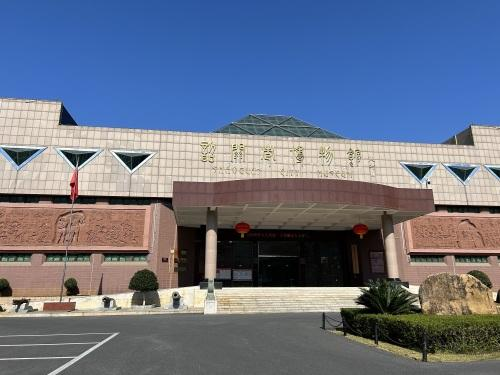
地标名称：韶关市博物馆
所在城市：韶关市·武江区